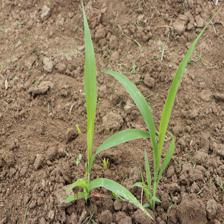
Label: Sorghum